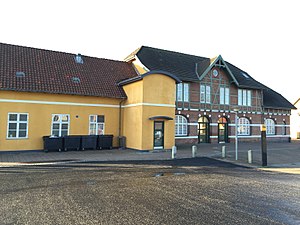
Frederiksværk Station
Frederiksværk Station 17. januar 2015
Frederiksværk Station er en dansk jernbanestation i Frederiksværk. Stationsbygningen er fra 1897 og er tegnet af arkitekten Vilhelm Holck. Den har billetsalg, ventesal og toilet.